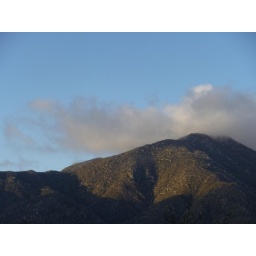
clouds over a mountain